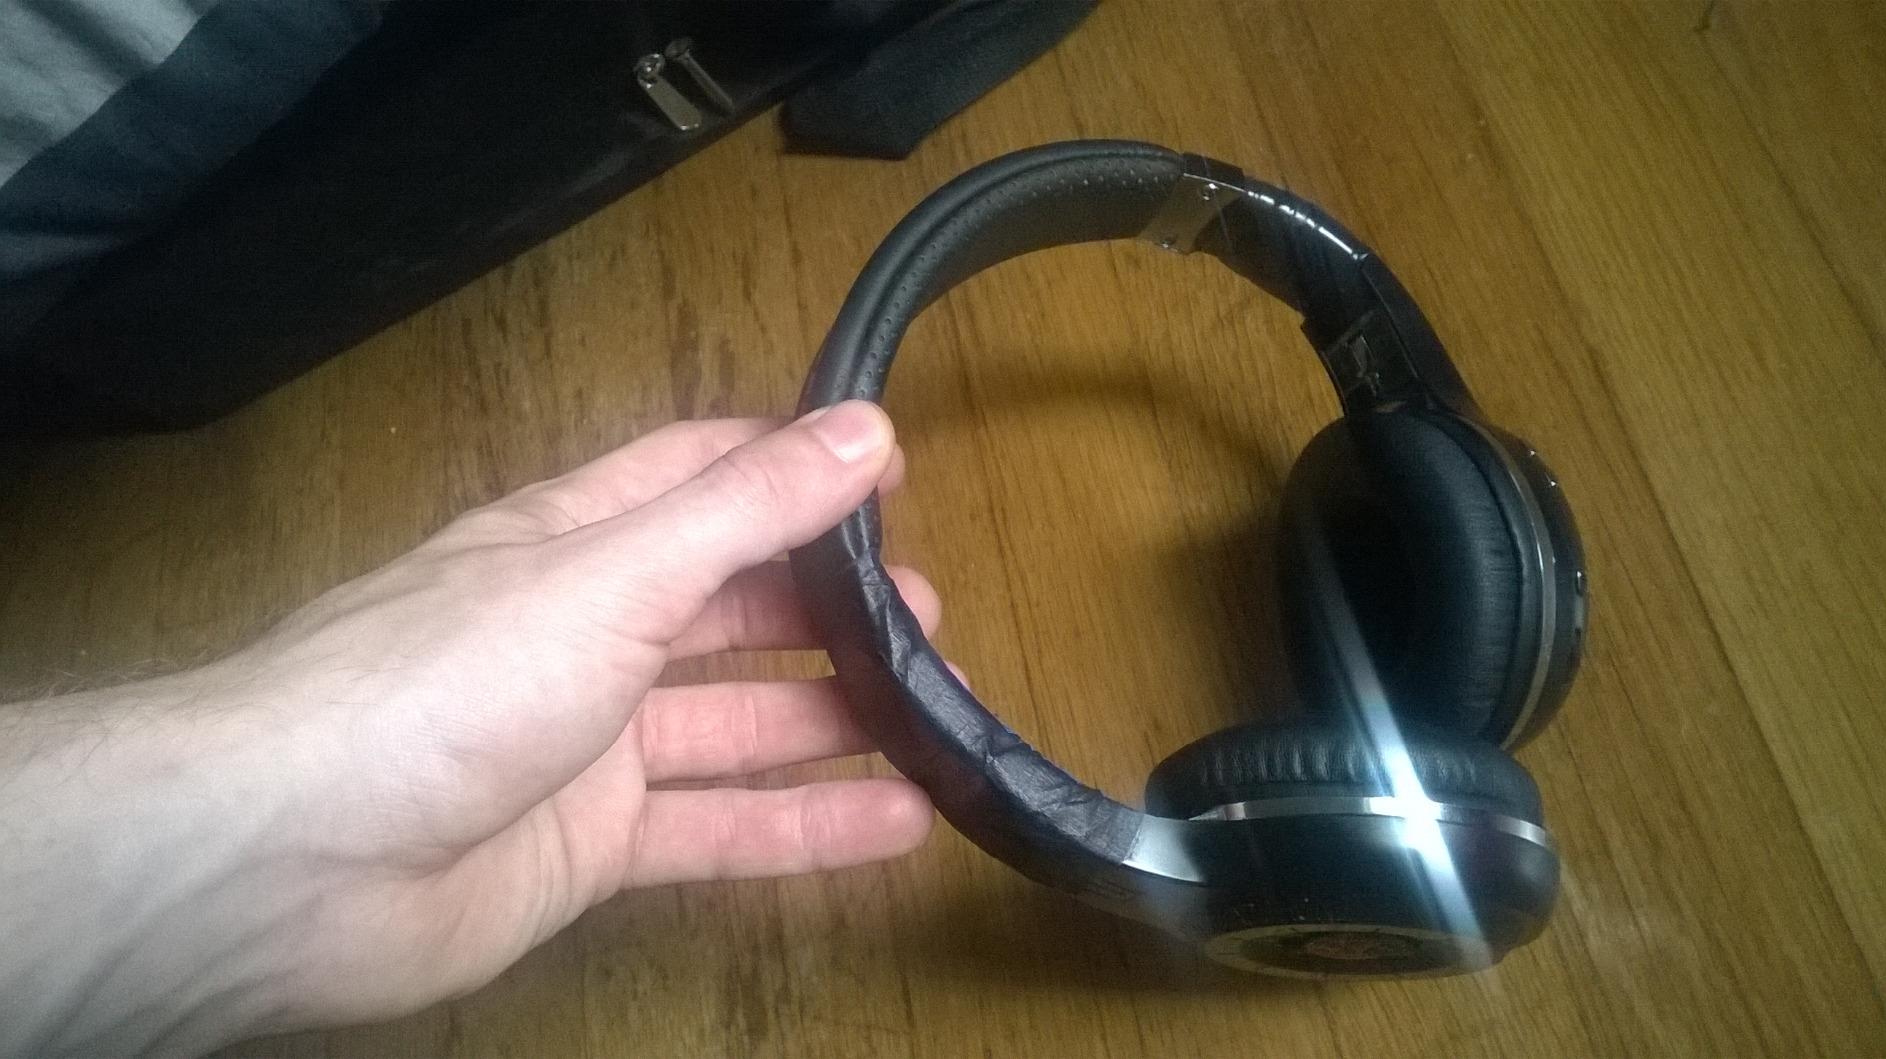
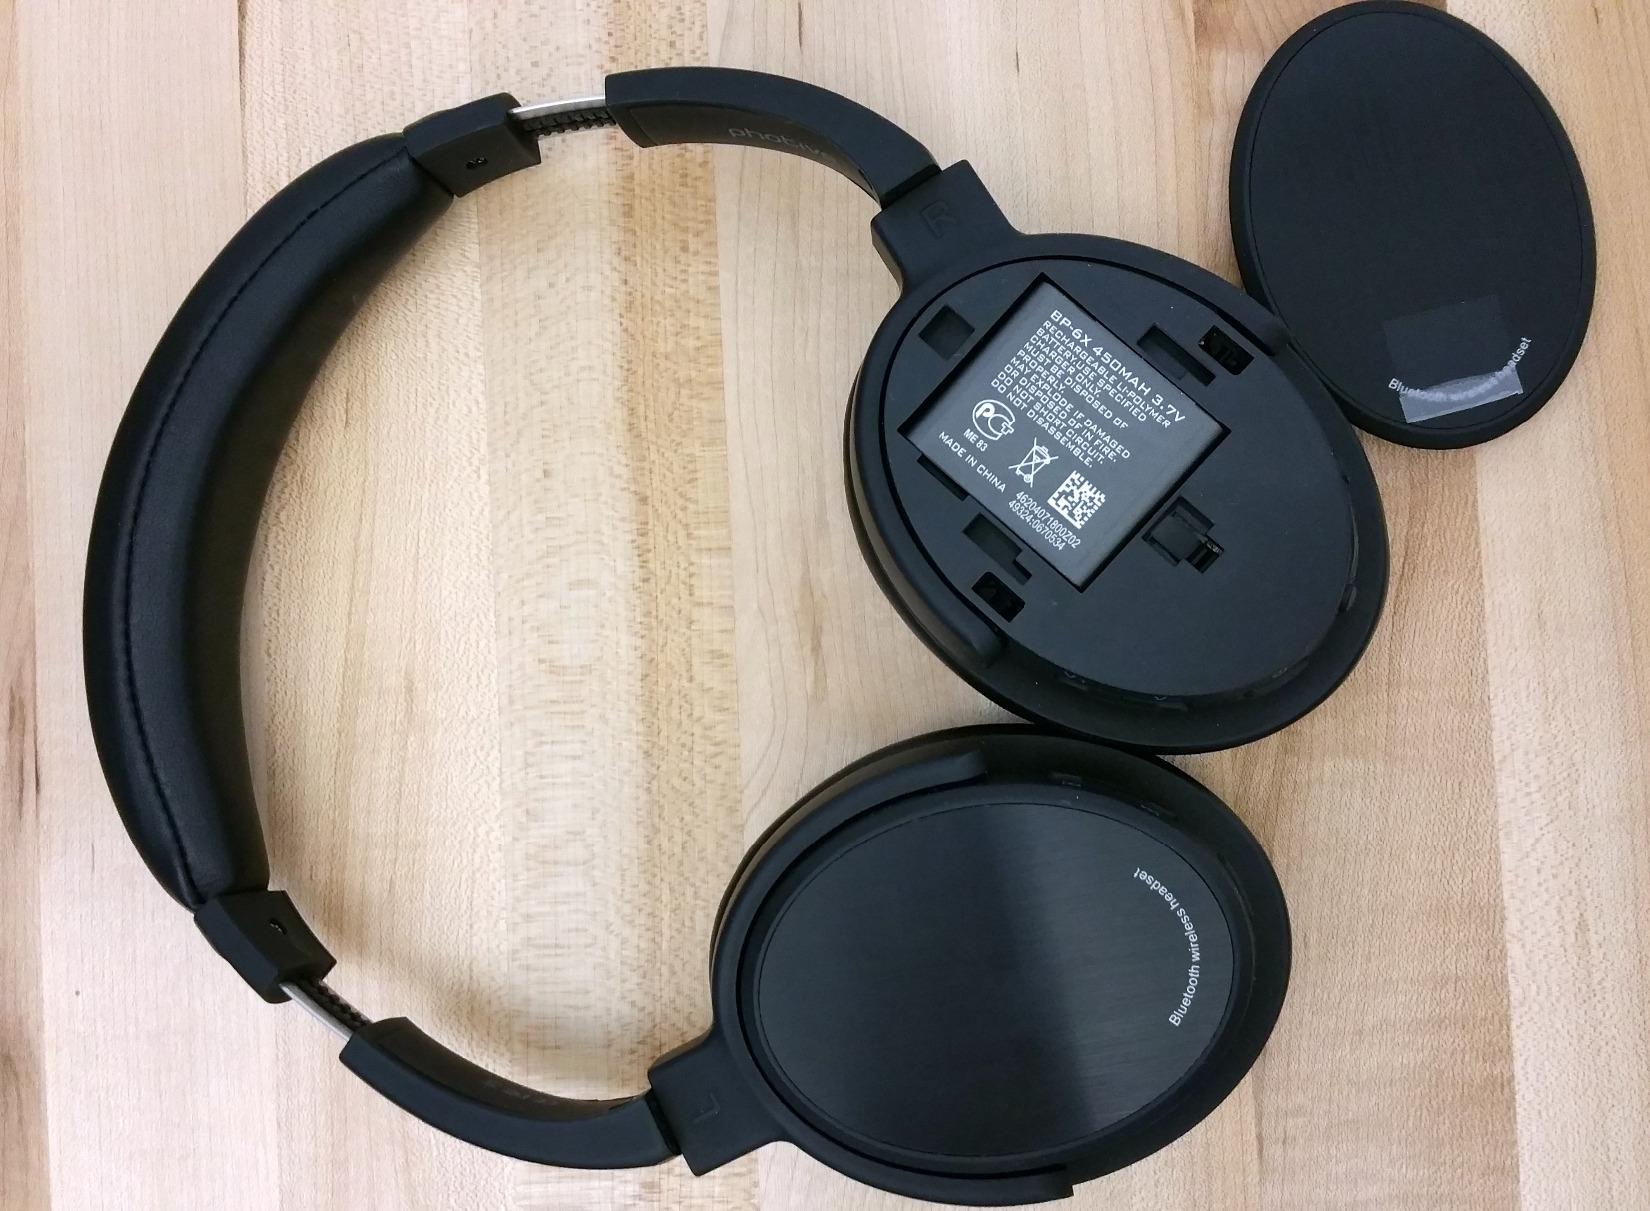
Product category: headphones
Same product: no